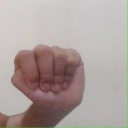
अक्षर: ठ